Zumbro Parkway Bridge

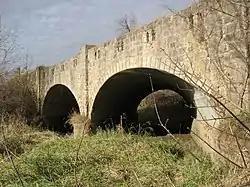
The Zumbro Parkway Bridge from the southwest

The Zumbro Parkway Bridge is a historic arch bridge with two spans over a tributary of the Zumbro River just outside the city of Zumbro Falls in Hyde Park Township, Minnesota, United States. It was constructed in 1937 by the Works Progress Administration using a modular corrugated iron product known as Multi Plate, and given a masonry veneer with Gothic Revival details. The bridge was listed on the National Register of Historic Places in 1989 for having state-level significance in the theme of engineering. It was nominated for being one of Minnesota's finest examples of a stone-faced Multi Plate arch highway bridge, a style used in many of the state's New Deal bridge projects.